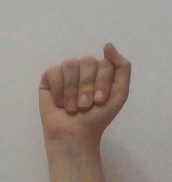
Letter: saad